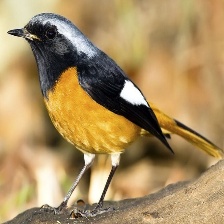
Species: DAURIAN REDSTART
Scientific name: PHOENICURUS AUROREUS